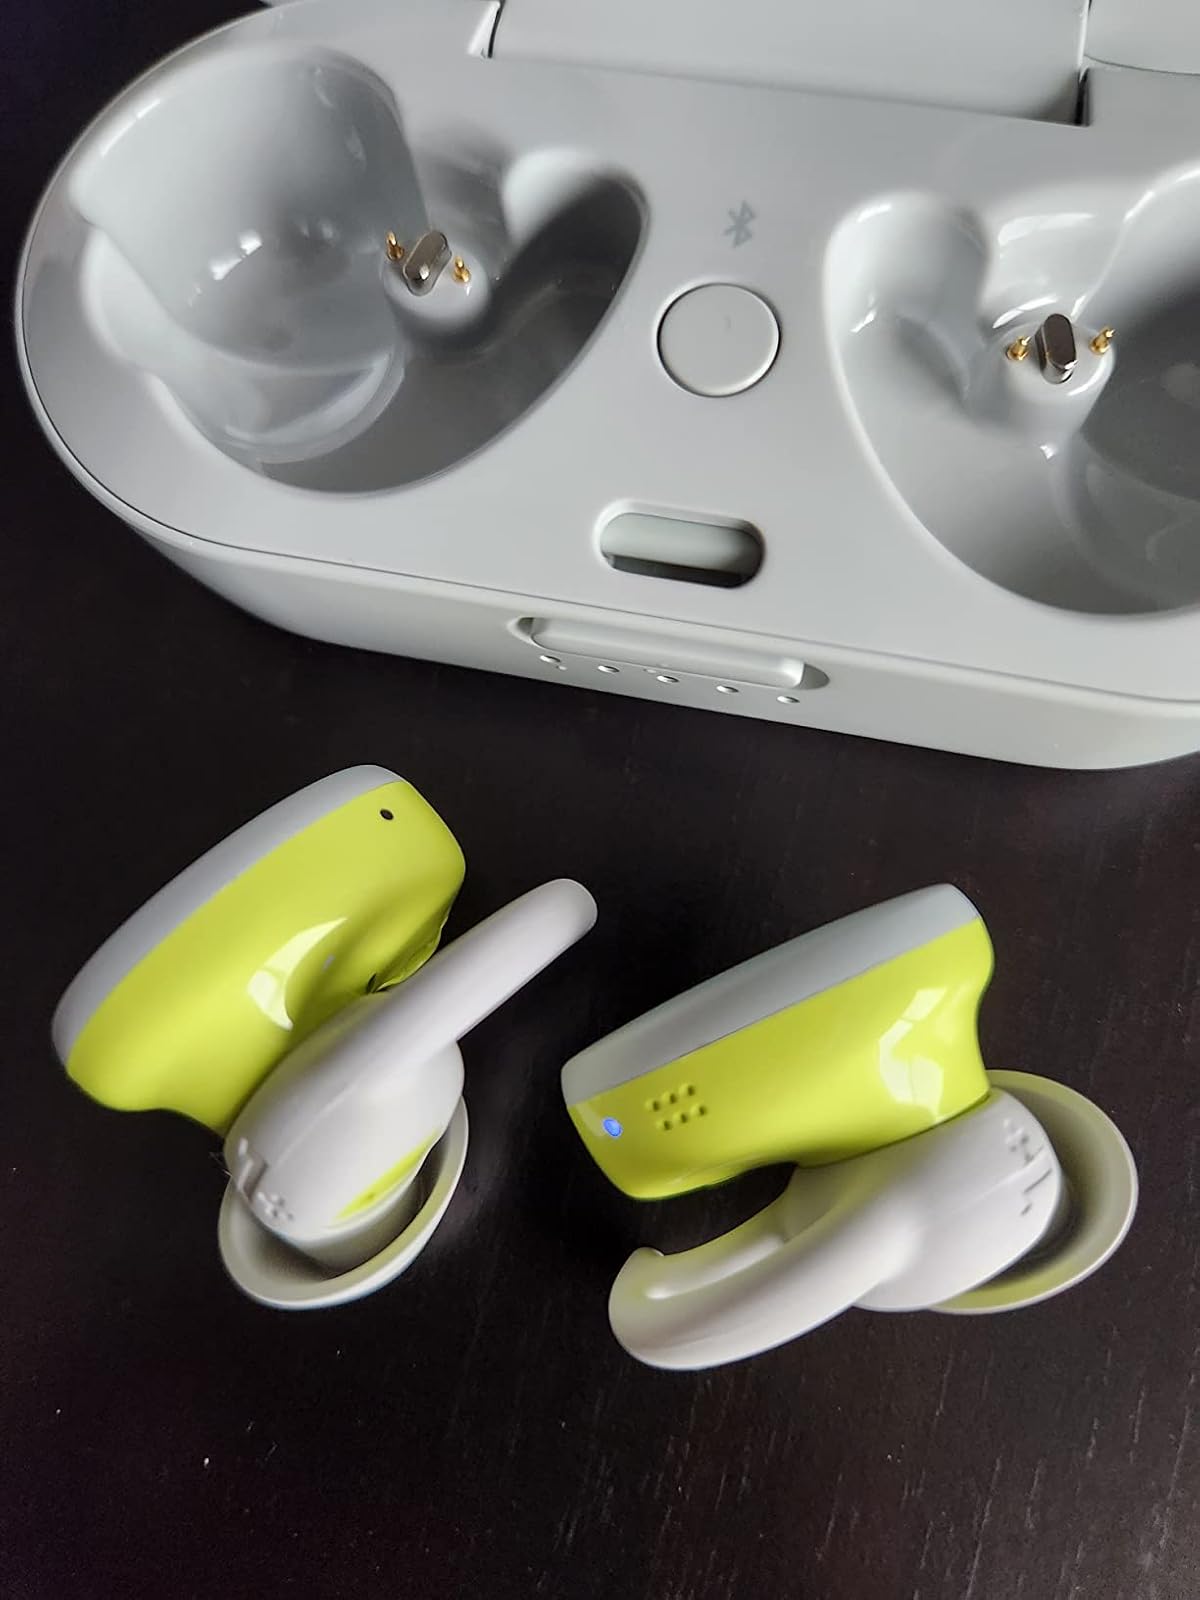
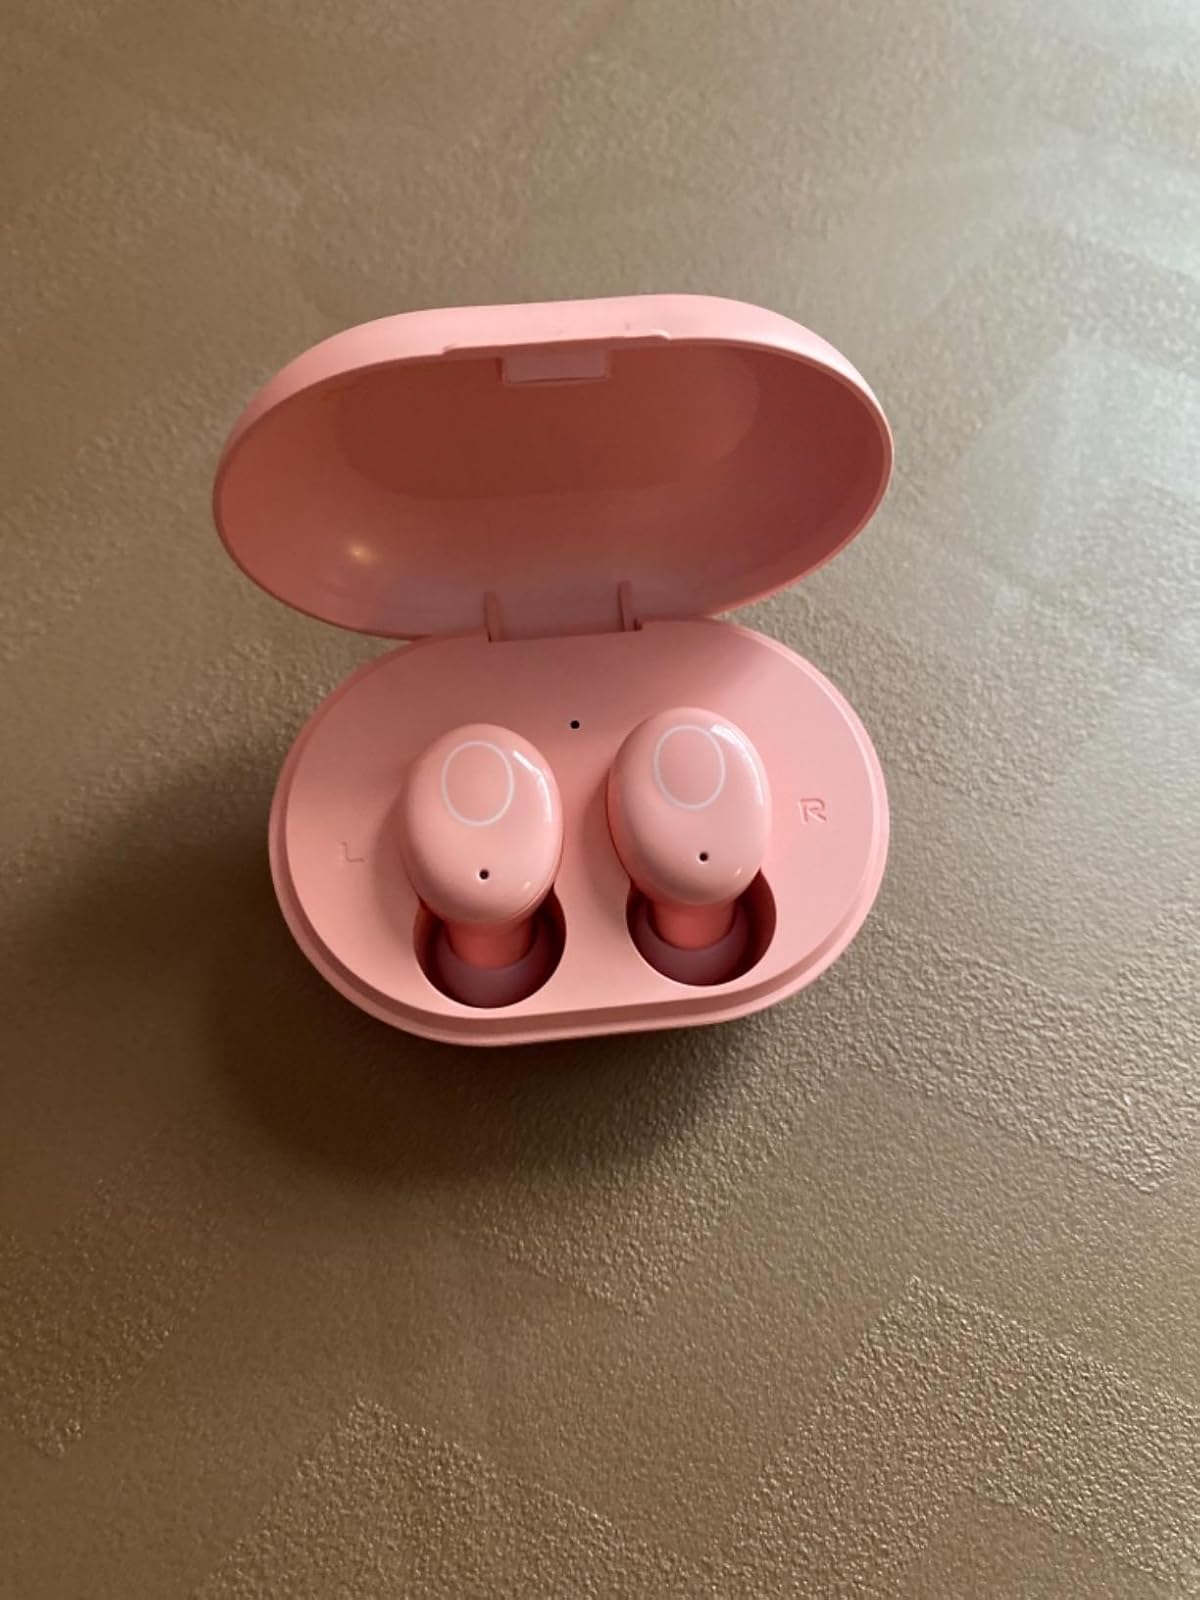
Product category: earbuds
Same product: no